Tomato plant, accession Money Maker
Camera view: vertical (180 deg); turntable rotation: 120 degrees
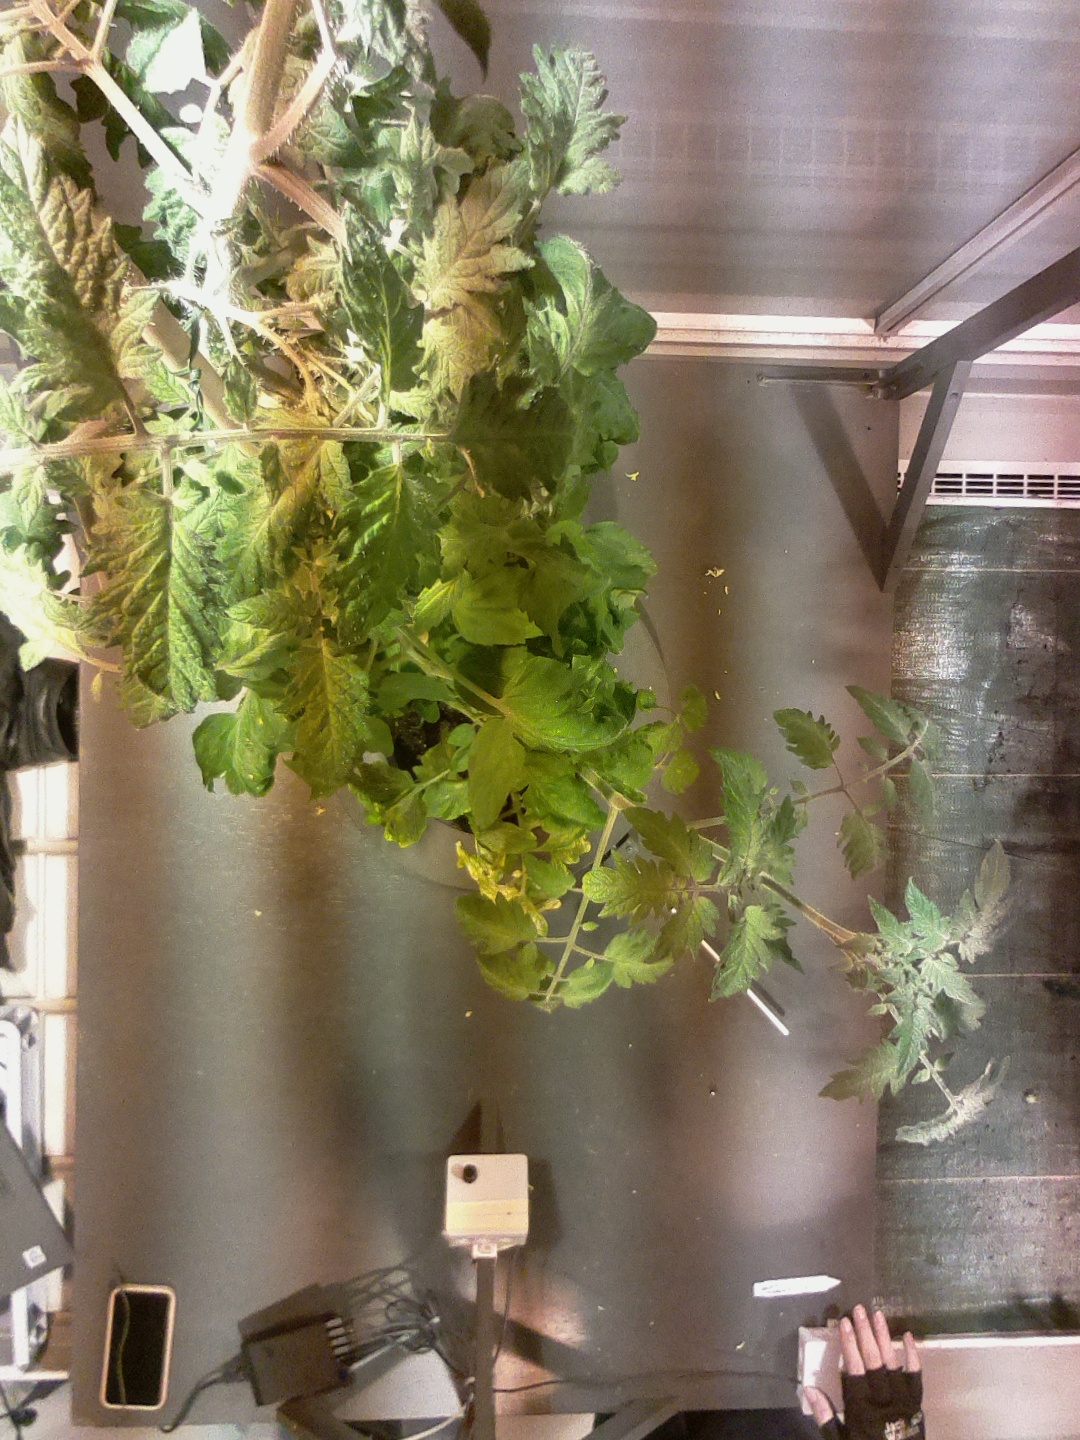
BBCH growth stage 73: 30%-40% of final fruit size